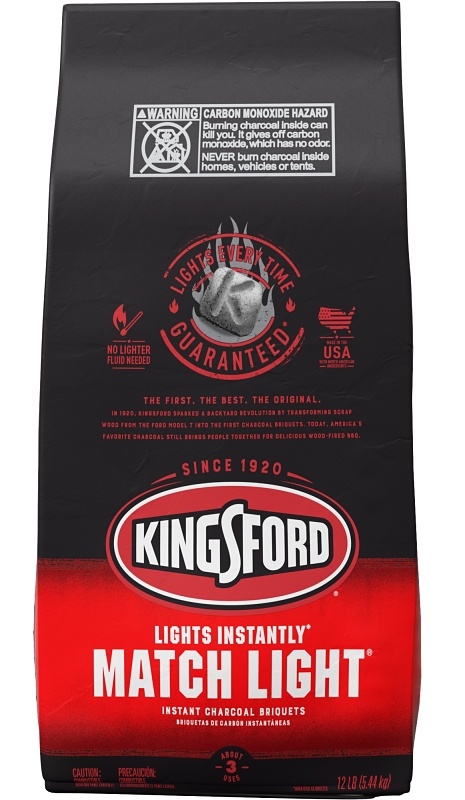
Kingsford 32090 Charcoal Briquette, 12 lb Bag
Brand: Kingsford
Kingsford Charcoal Briquette, 12 lb Net Content, Bag Container
Category: Home & Garden > Kitchen & Dining > Kitchen Appliance Accessories > Outdoor Grill Accessories > Barbecue Briquettes